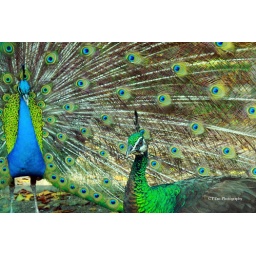
An Indian blue peacock fan his tail feathers for a female in hopes of finding a mate.